Sam Weller (character)

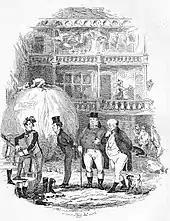
Mr Pickwick encounters Sam Weller - illustration by Hablot Knight Browne for "The Pickwick Papers" (July 1836)

In chapter 10 of the novel, the eponymous hero of the novel, Mr. Pickwick, meets Sam Weller working at the White Hart Inn in The Borough and soon takes him on as a personal servant and companion on his travels. Initially, Sam Weller accepts the job as Pickwick offered a good salary and a new set of fine clothes. However, as the novel progresses, Sam becomes deeply attached to Mr. Pickwick, with the relationship between the idealistic and unworldly Pickwick and the astute cockney Weller being likened to that between Don Quixote and Sancho Panza. While the elderly Mr. Pickwick is mostly a passive and innocent figure having an almost childlike simplicity, Sam Weller is depicted as 'street-wise', being the more experienced of the two despite his youth, and probably the most intelligent character in the novel. While Pickwick is quick to lose his temper Sam maintains his composure. While Pickwick has no interest in romance or marrying, Sam courts and eventually marries Mary, his Valentine – "a well-shaped female servant".